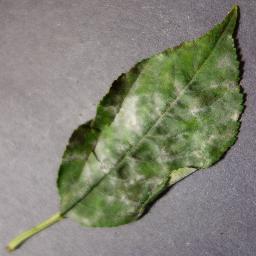
Label: Cherry___Powdery_mildew